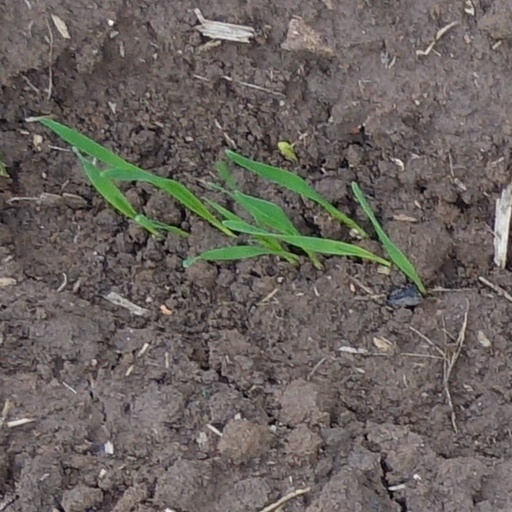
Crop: wheat